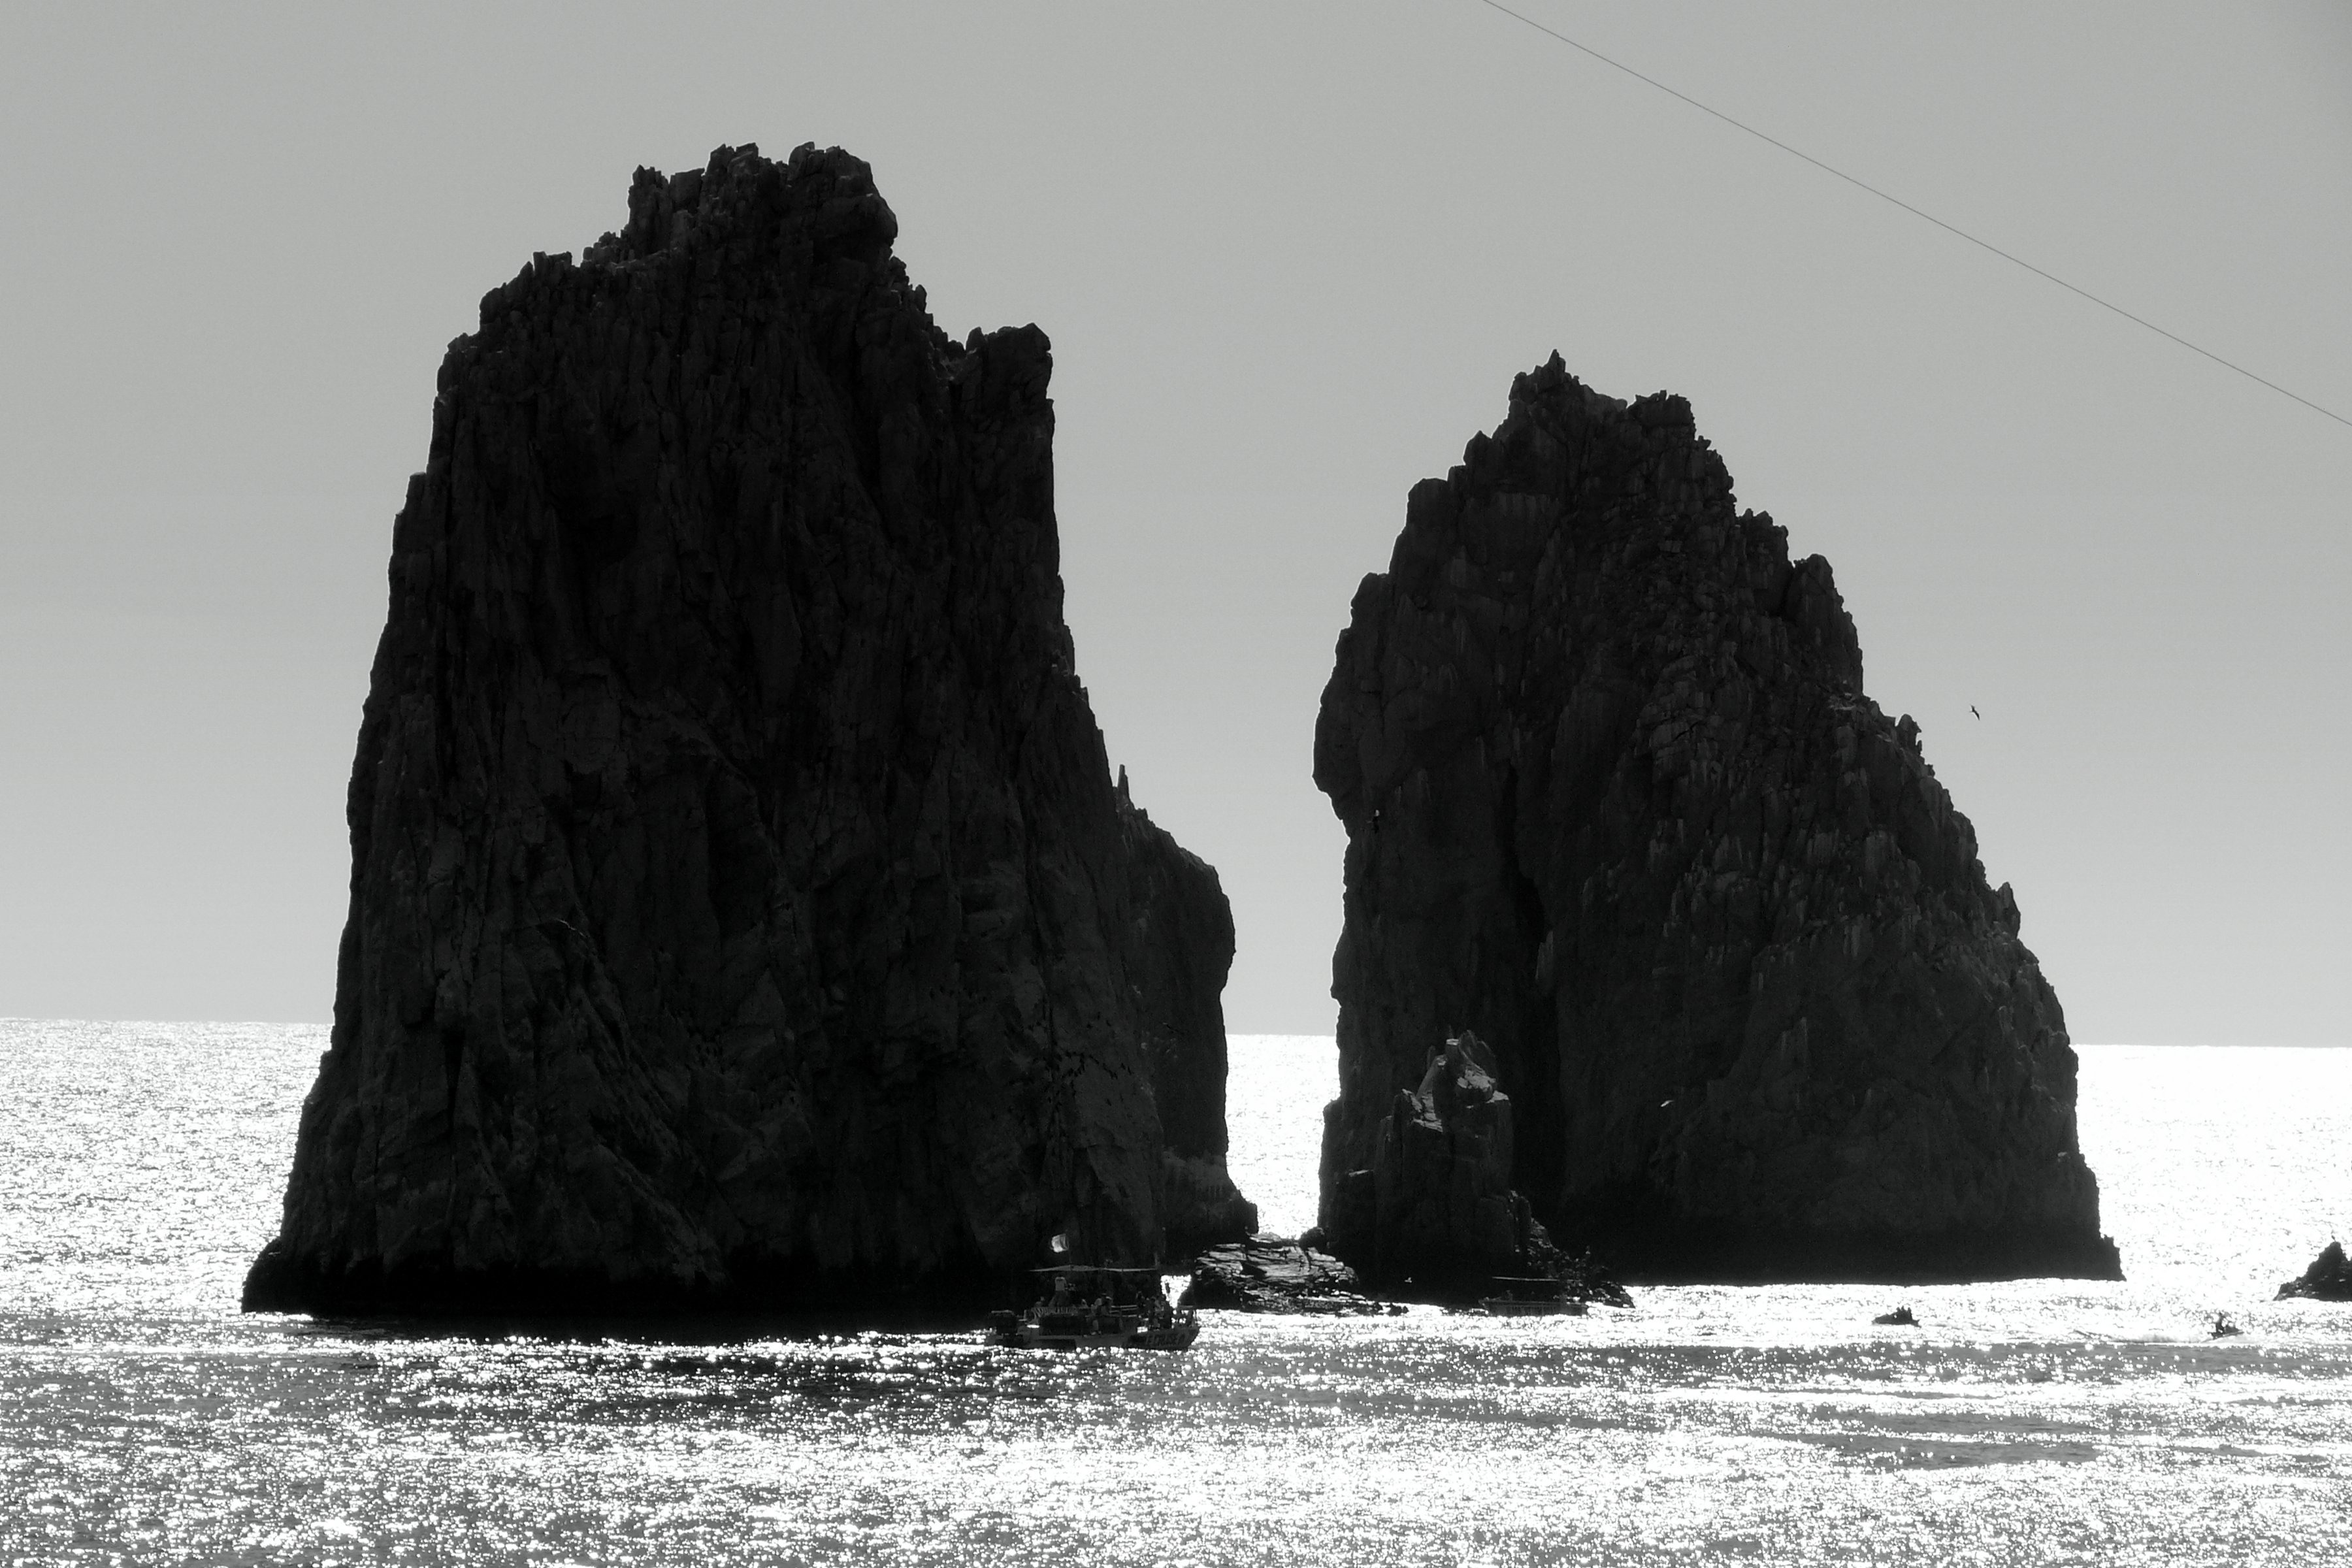
landscape, sea, coast, water, rock, ocean, black and white, wave, formation, cliff, bay, stack, monochrome, terrain, material, rocks, geology, mexico, cape, monolith, landform, cabo san lucas, the cliffs, monochrome photography